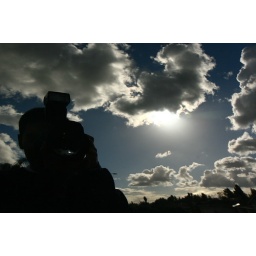
Reflection in car window